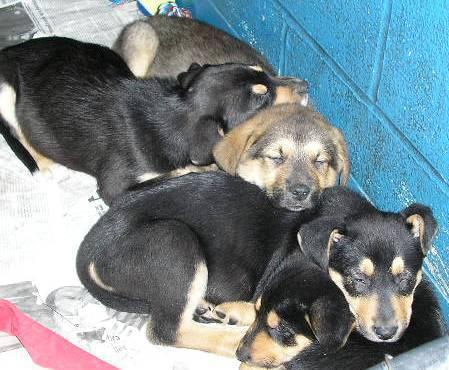
dog